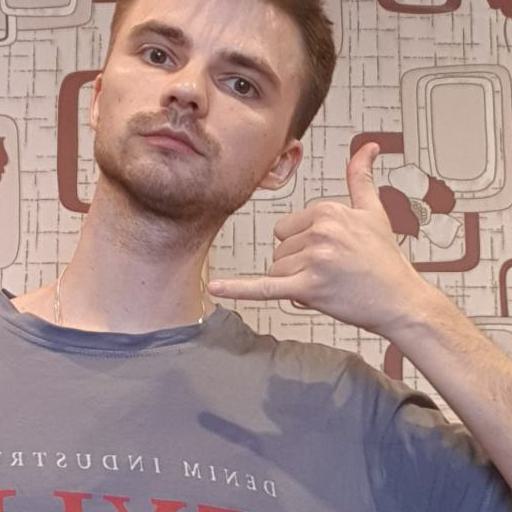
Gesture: call